Talking Statues

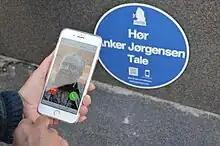
Scanning the QR code at a statue

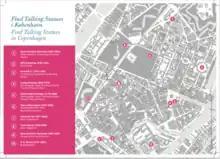
Map of Talking Statues Copenhagen

The City of Copenhagen funded the initial project, and the monologues were written by film director Carsten Rudolf in collaboration with David Peter Fox. Actor Jens Jacob Tychsen spoke the monologues.